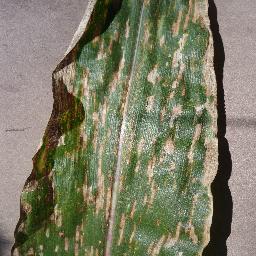
Label: Corn_(Maize)___Gray_Leaf_Spot_(Cercospora)